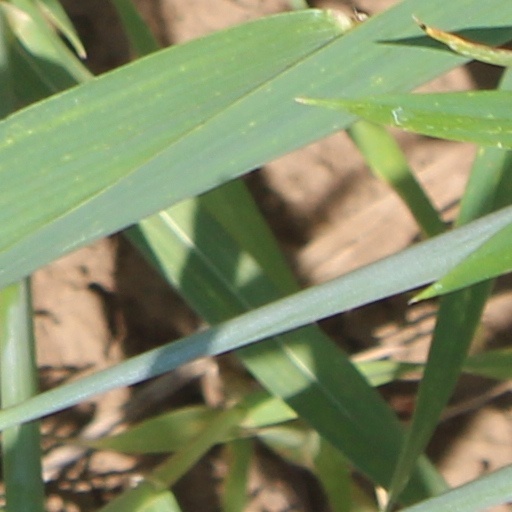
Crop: wheat